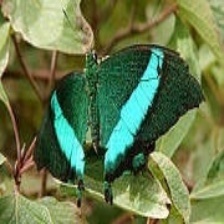
Species: BANDED PEACOCK